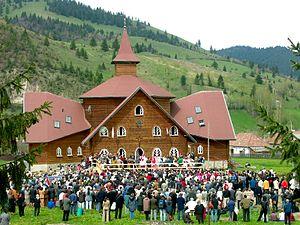
Lunca de Sus est une commune roumaine du județ de Harghita, dans la région historique de Transylvanie.